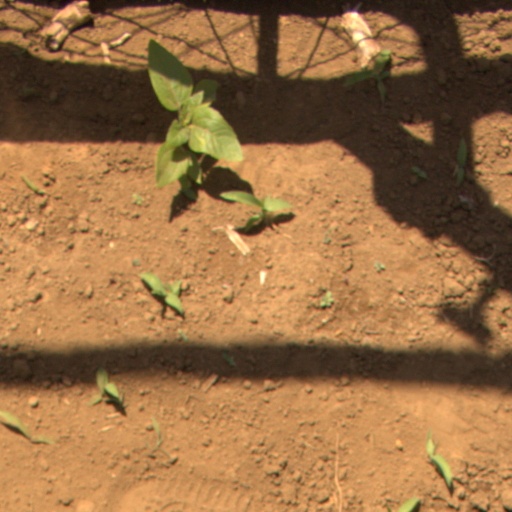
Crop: Jerusalem artichoke